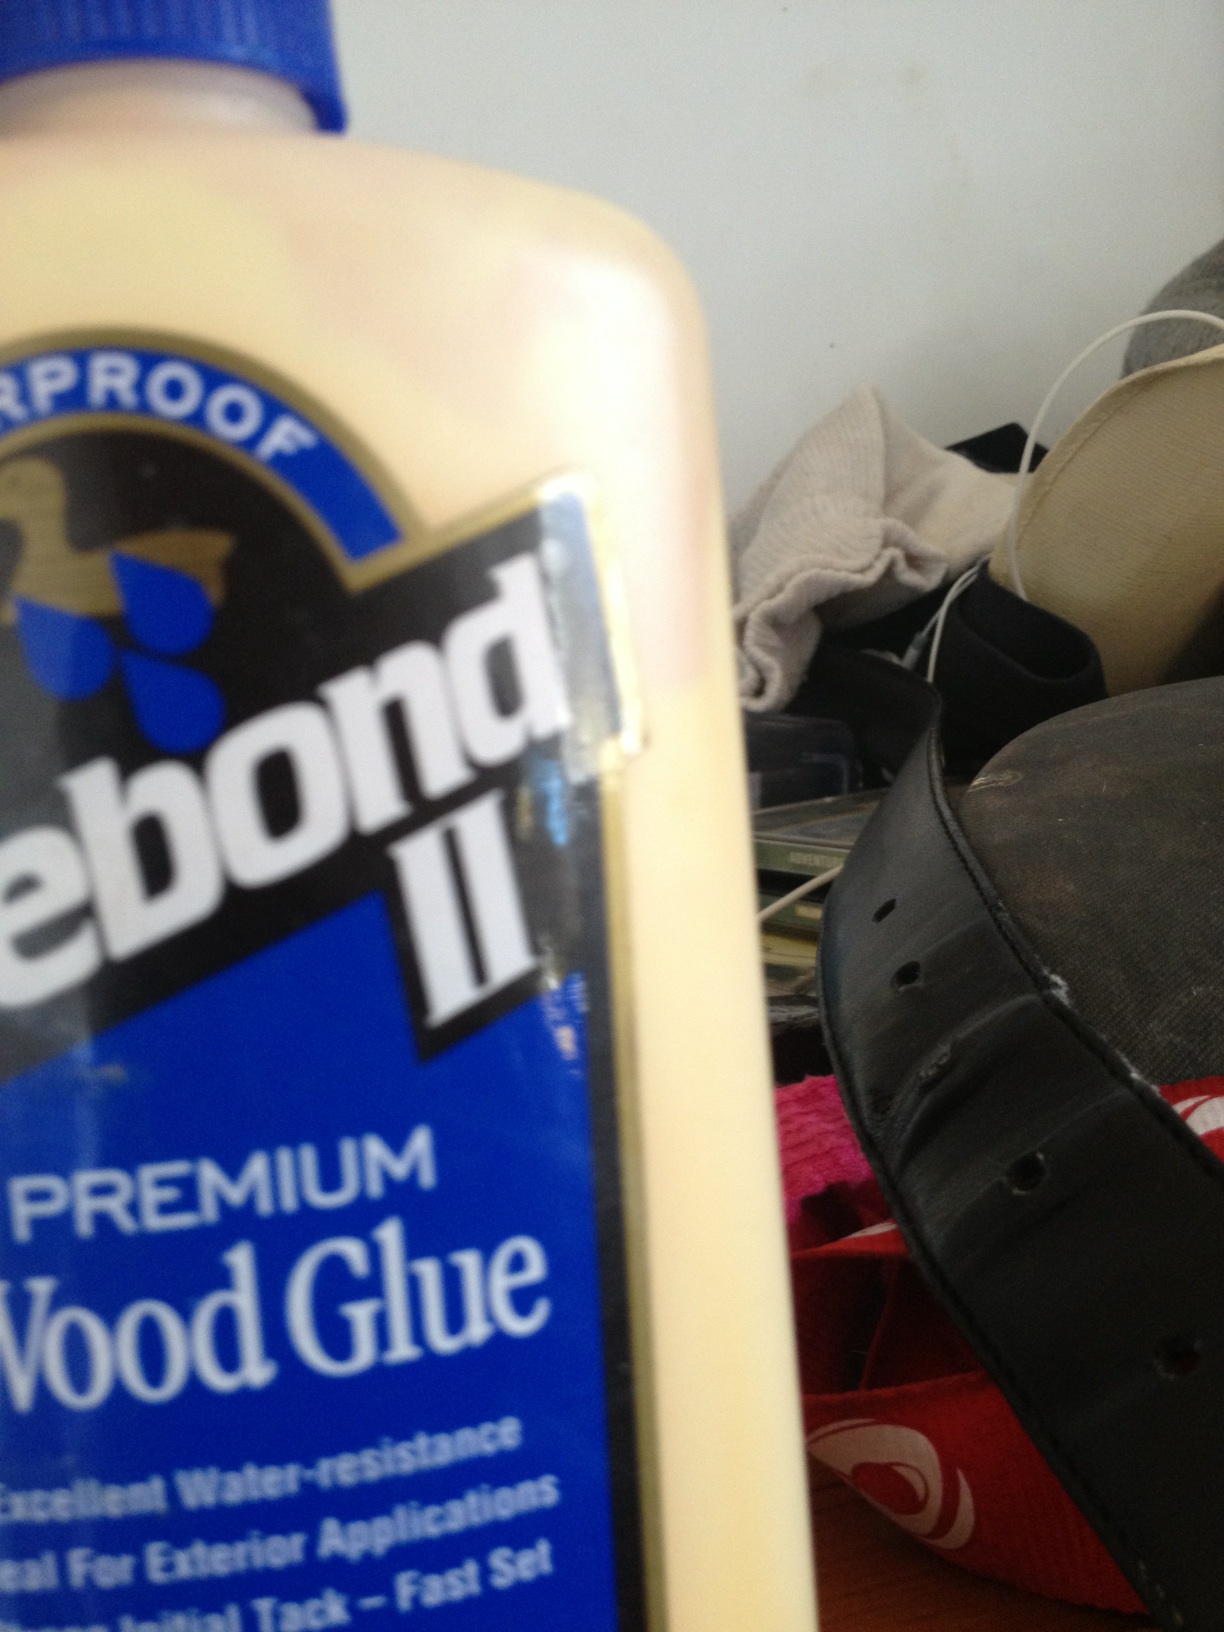Question: what is this
Answer: wood glue